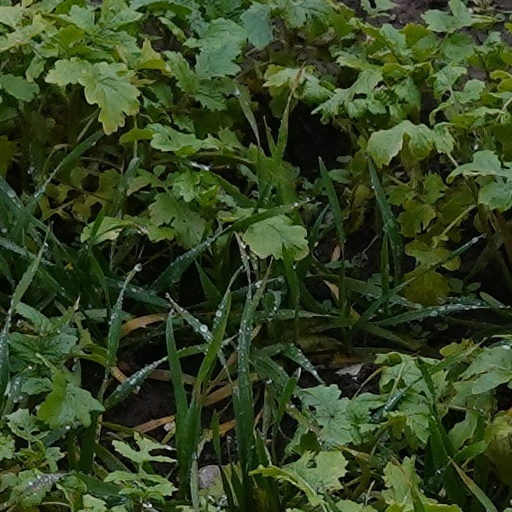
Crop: wheat